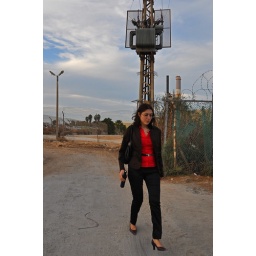
Woman in black suit and red shirt